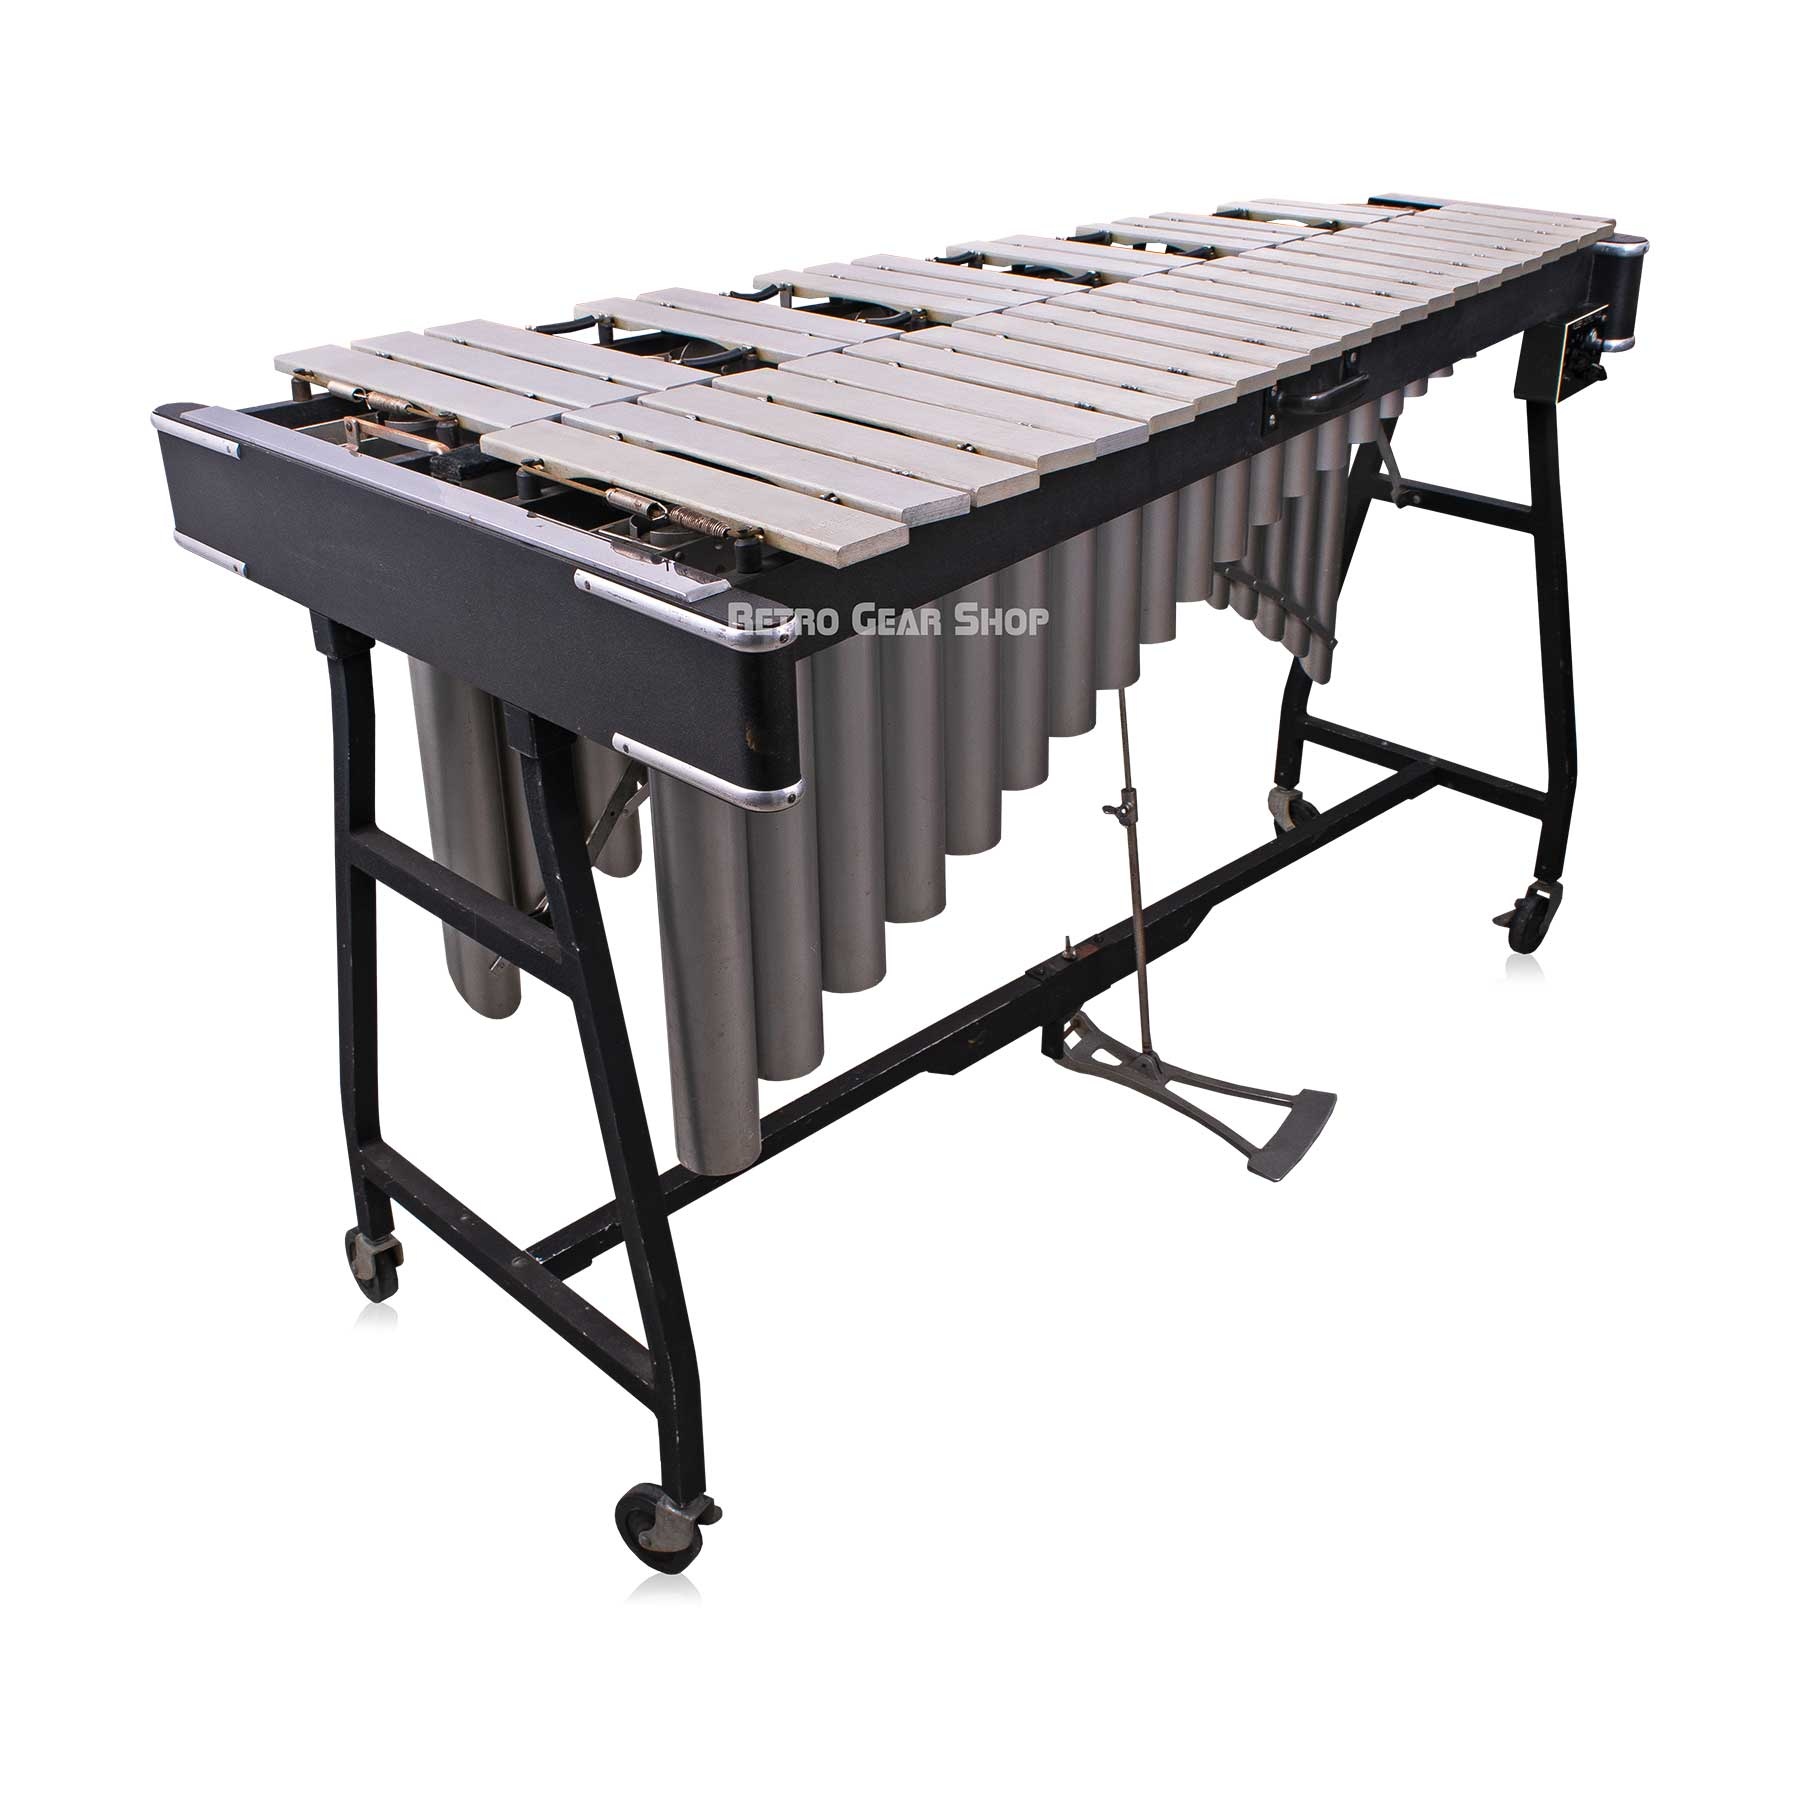
Musser M48S 3-octave Pro-Traveler Vibraphone
Brand: Musser
Category: Arts & Entertainment > Hobbies & Creative Arts > Musical Instruments > Percussion > Glockenspiels & Xylophones > Vibraphones